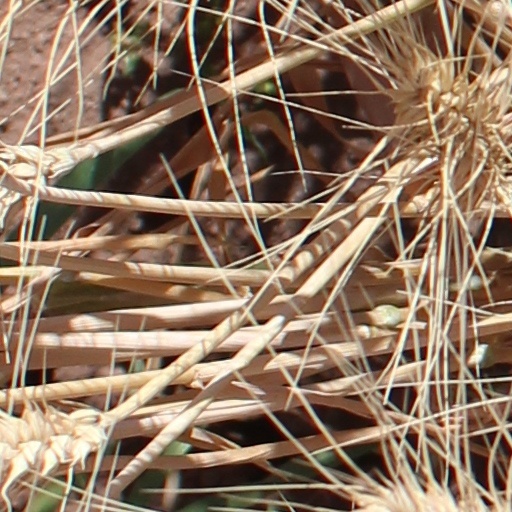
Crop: wheat